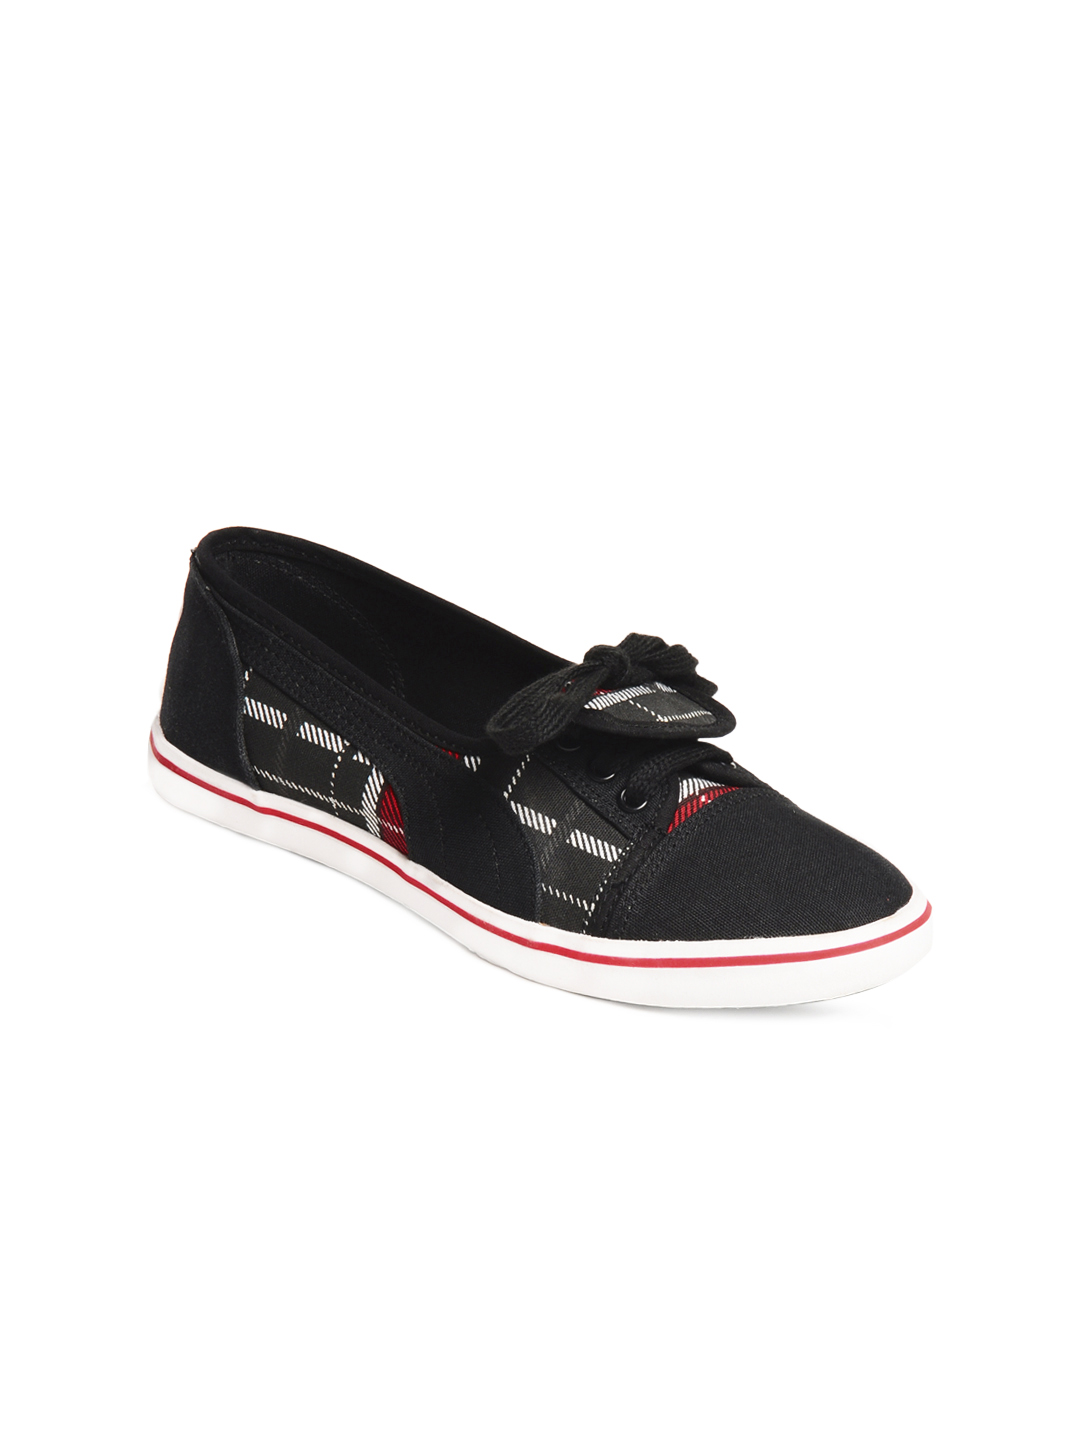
Puma Women Trinity Black Casual Shoes
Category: Footwear / Shoes / Casual Shoes
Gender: Women
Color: Black
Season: Fall 2012
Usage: Casual